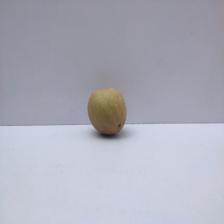
Size: Small